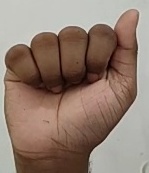
ASL sign: A